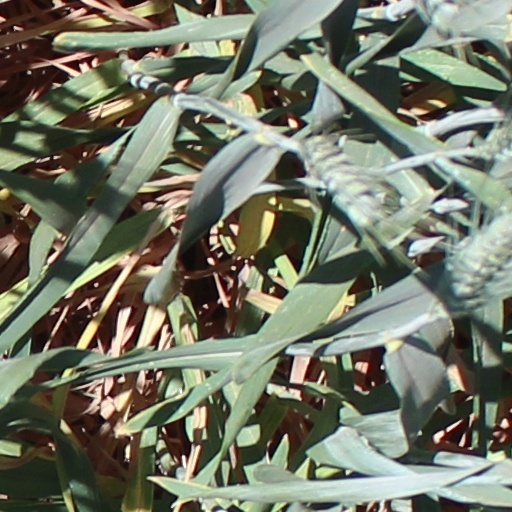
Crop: wheat